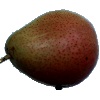
Label: Pear Forelle 1